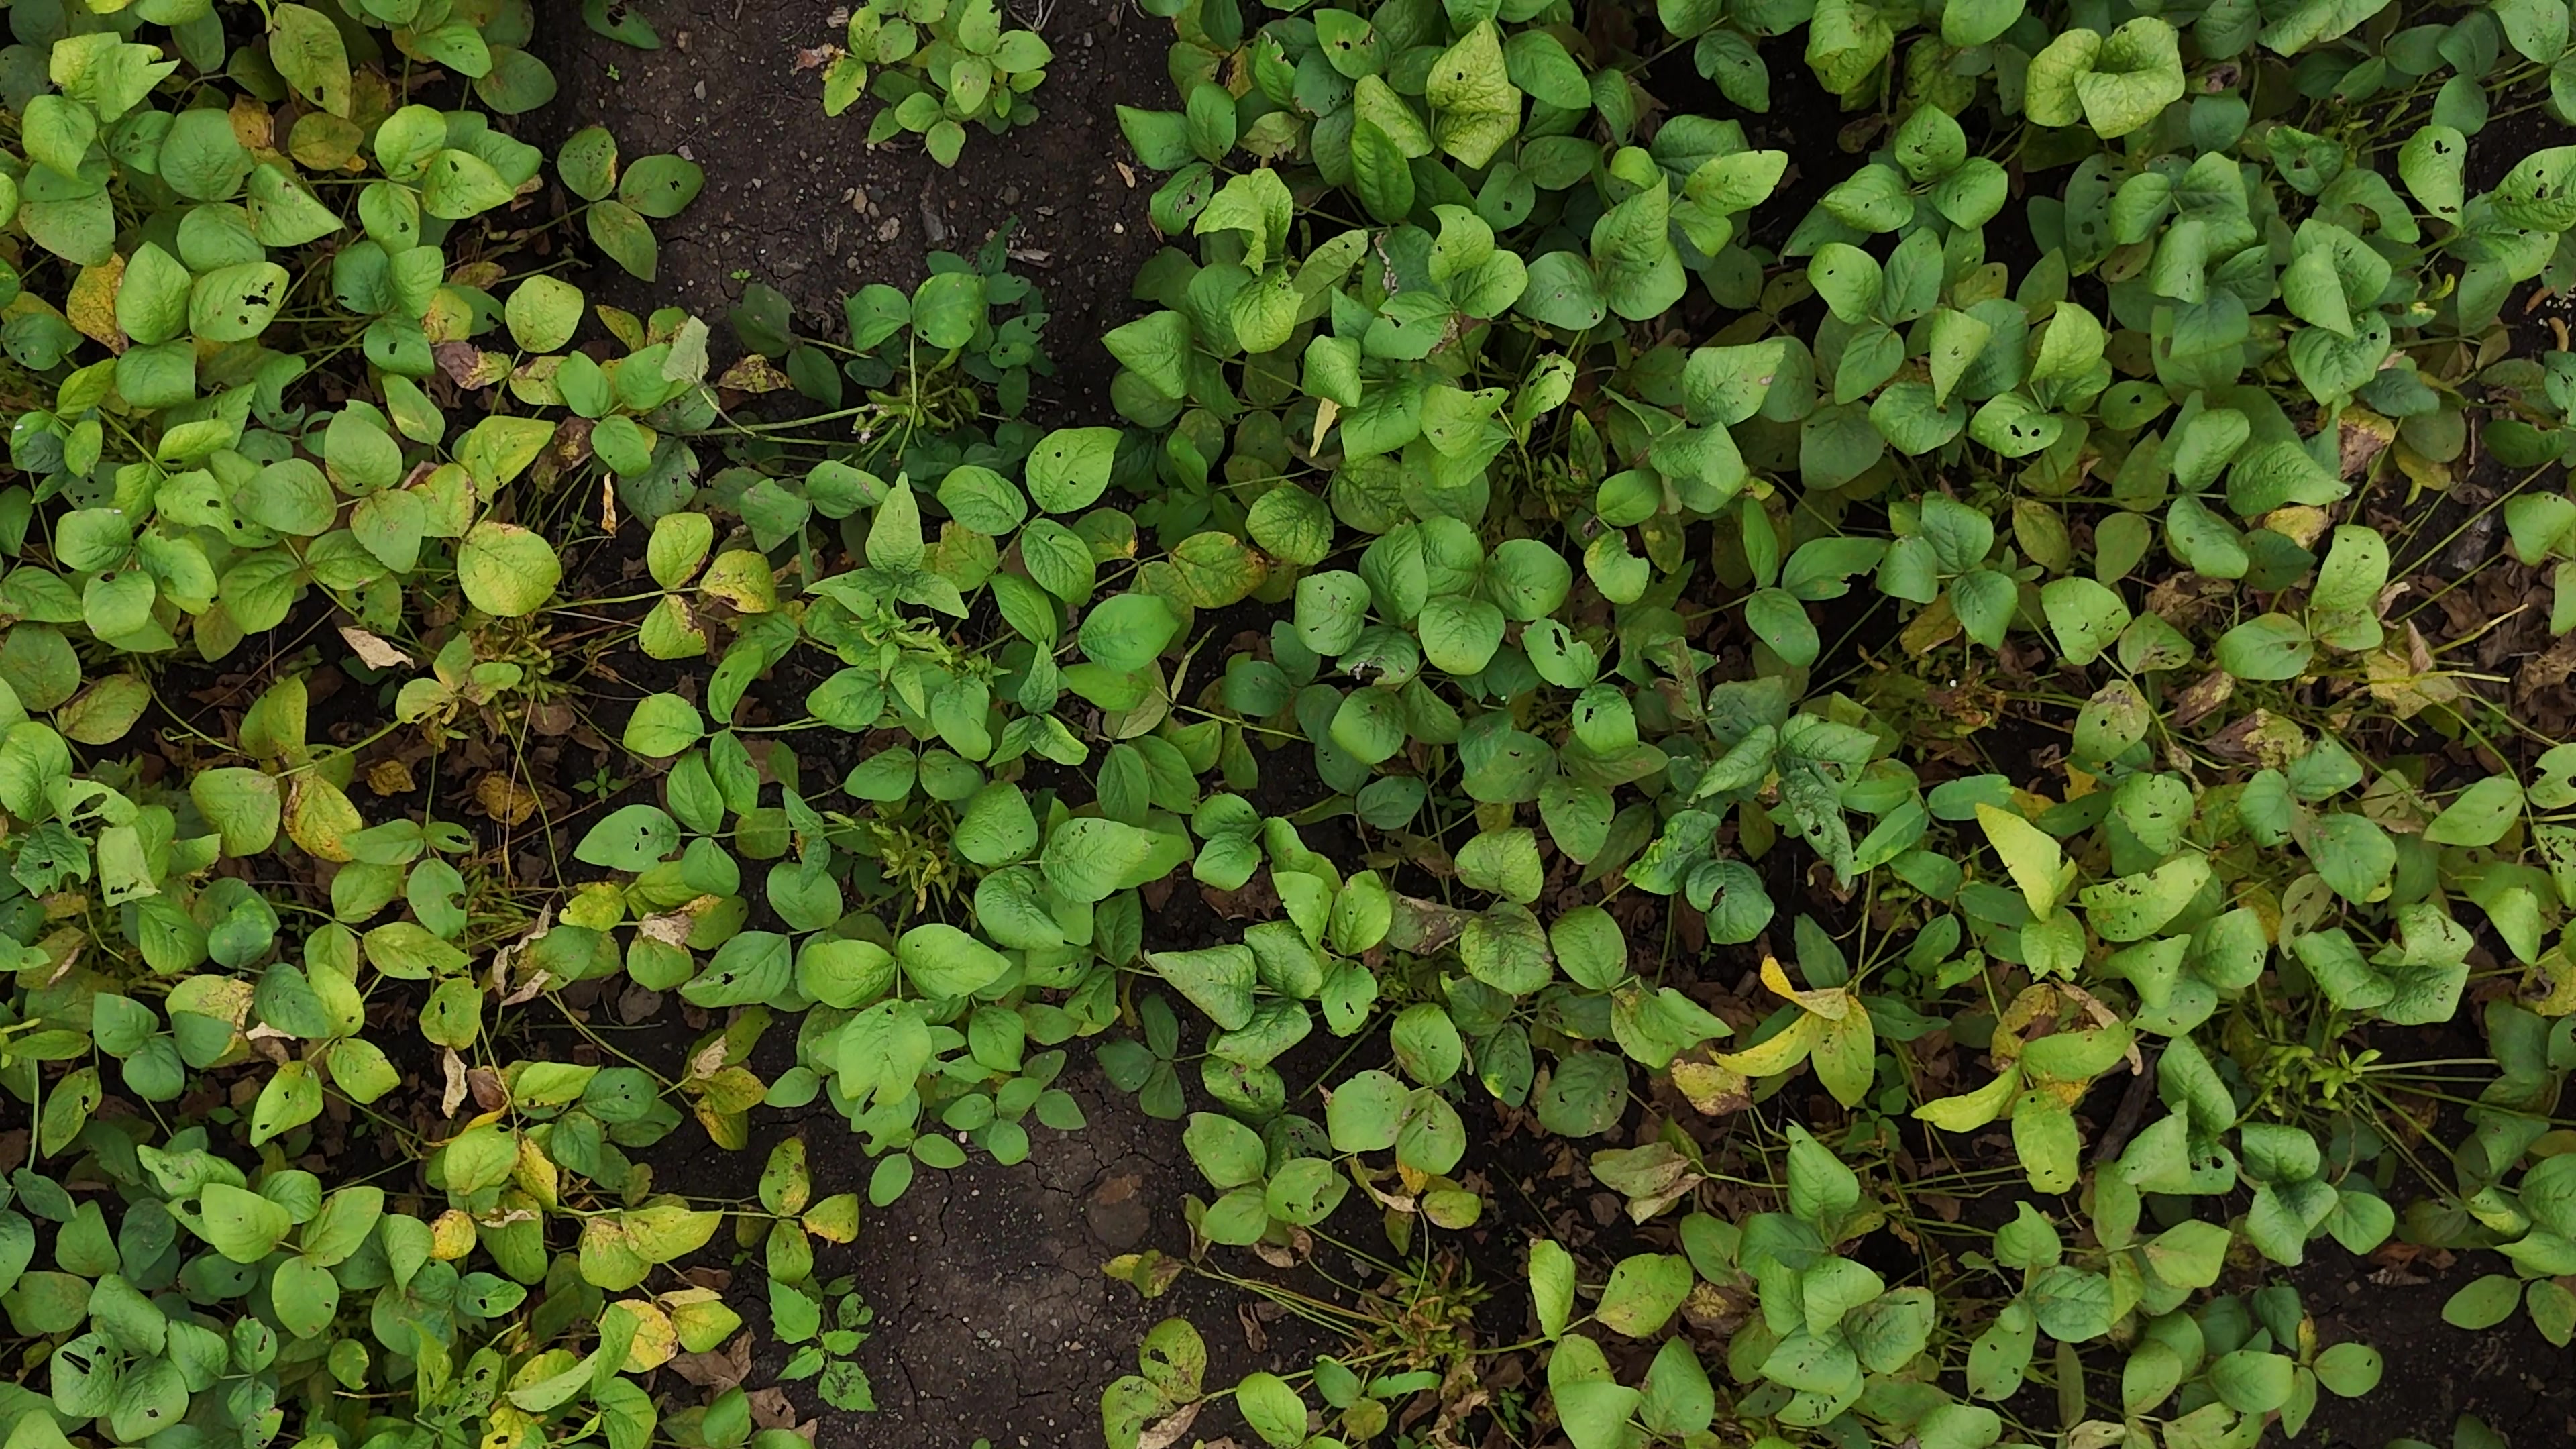
Label: Rust